The Third Bank of the River

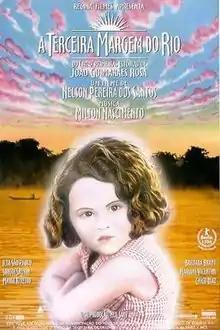
Film poster

The Third Bank of the River is a 1994 Brazilian drama film directed by Nelson Pereira dos Santos. It is based on the short stories "A Menina de Lá", "Os Irmãos Dagobé", "Fatalidade", "Seqüência", and "A Terceira Margem do Rio" by João Guimarães Rosa compiled into the book "Primeiras Estórias". It was entered into the 44th Berlin International Film Festival.